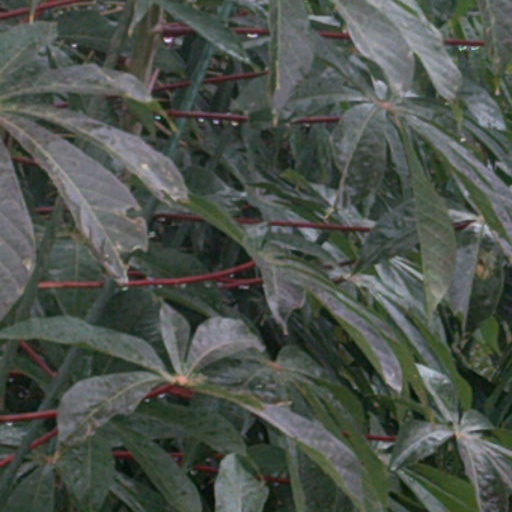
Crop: cassava